Palace of Depression

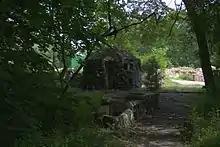
A picture of the ticket booth, which is the last remnant of the original structure.

Daynor died a pauper in 1964 at a reported 104 years old. After Daynor's death, a fire destroyed the Palace of Depression and Vineland razed it in 1969.